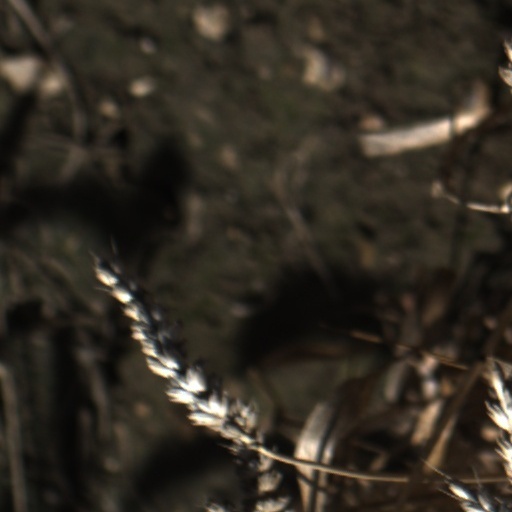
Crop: wheat